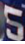
Number: 5